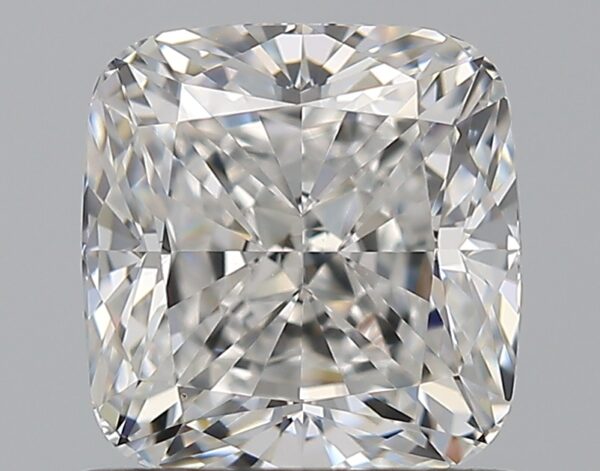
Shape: cushion
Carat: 1.21
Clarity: VVS2
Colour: E
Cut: EX
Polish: EX
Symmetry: EX
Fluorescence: ST
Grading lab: GIA
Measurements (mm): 6 x 5.76 x 4.01